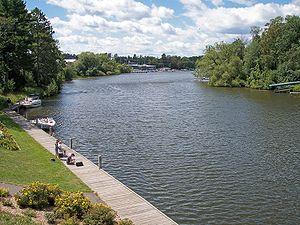
La ville d’Eagle River est le siège du comté de Vilas, dans le Wisconsin, aux États-Unis.